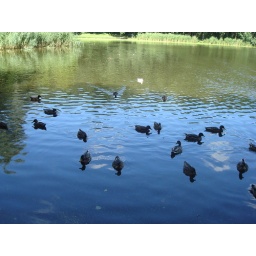
Some ducks, swimming around in the lake in the beautiful Haagsche Bos, located on just a 15-minute walk from the Central Station!